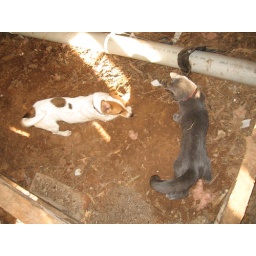
Cat & dog playing in Renovations to Sallys house April 2010 (5)